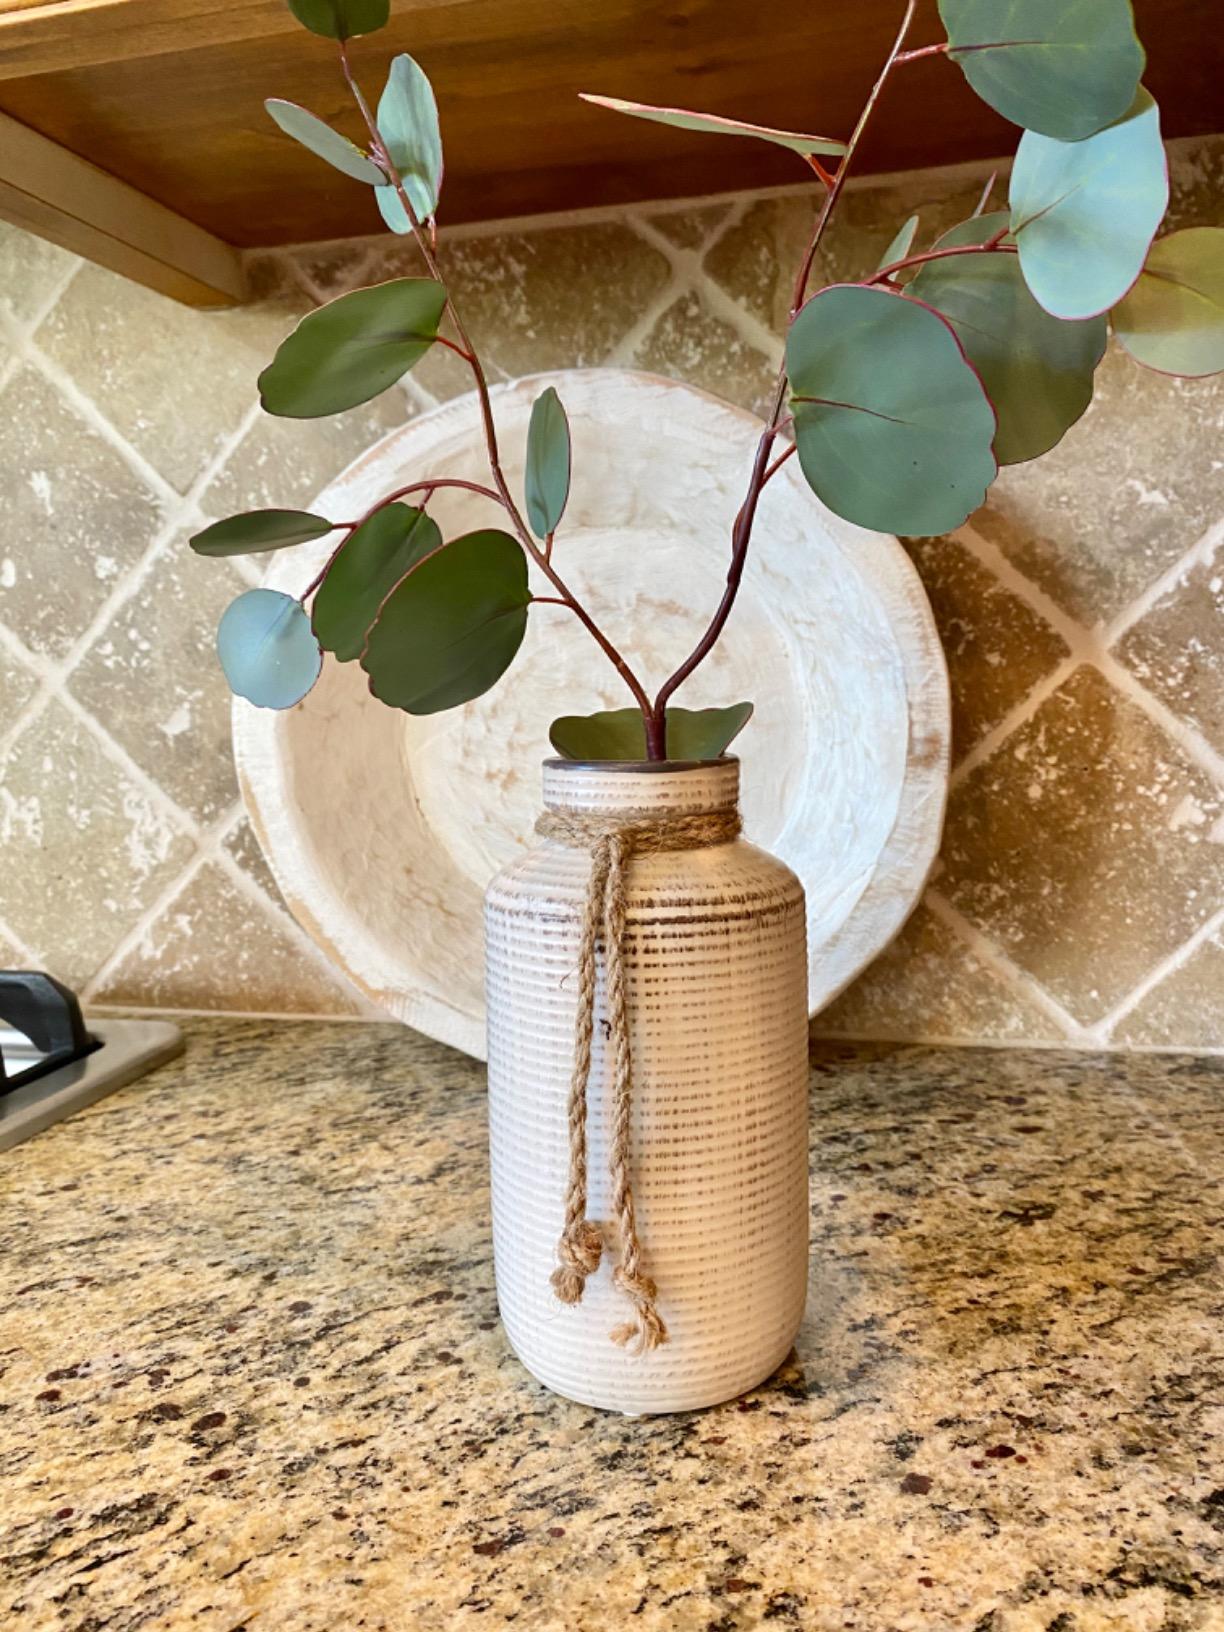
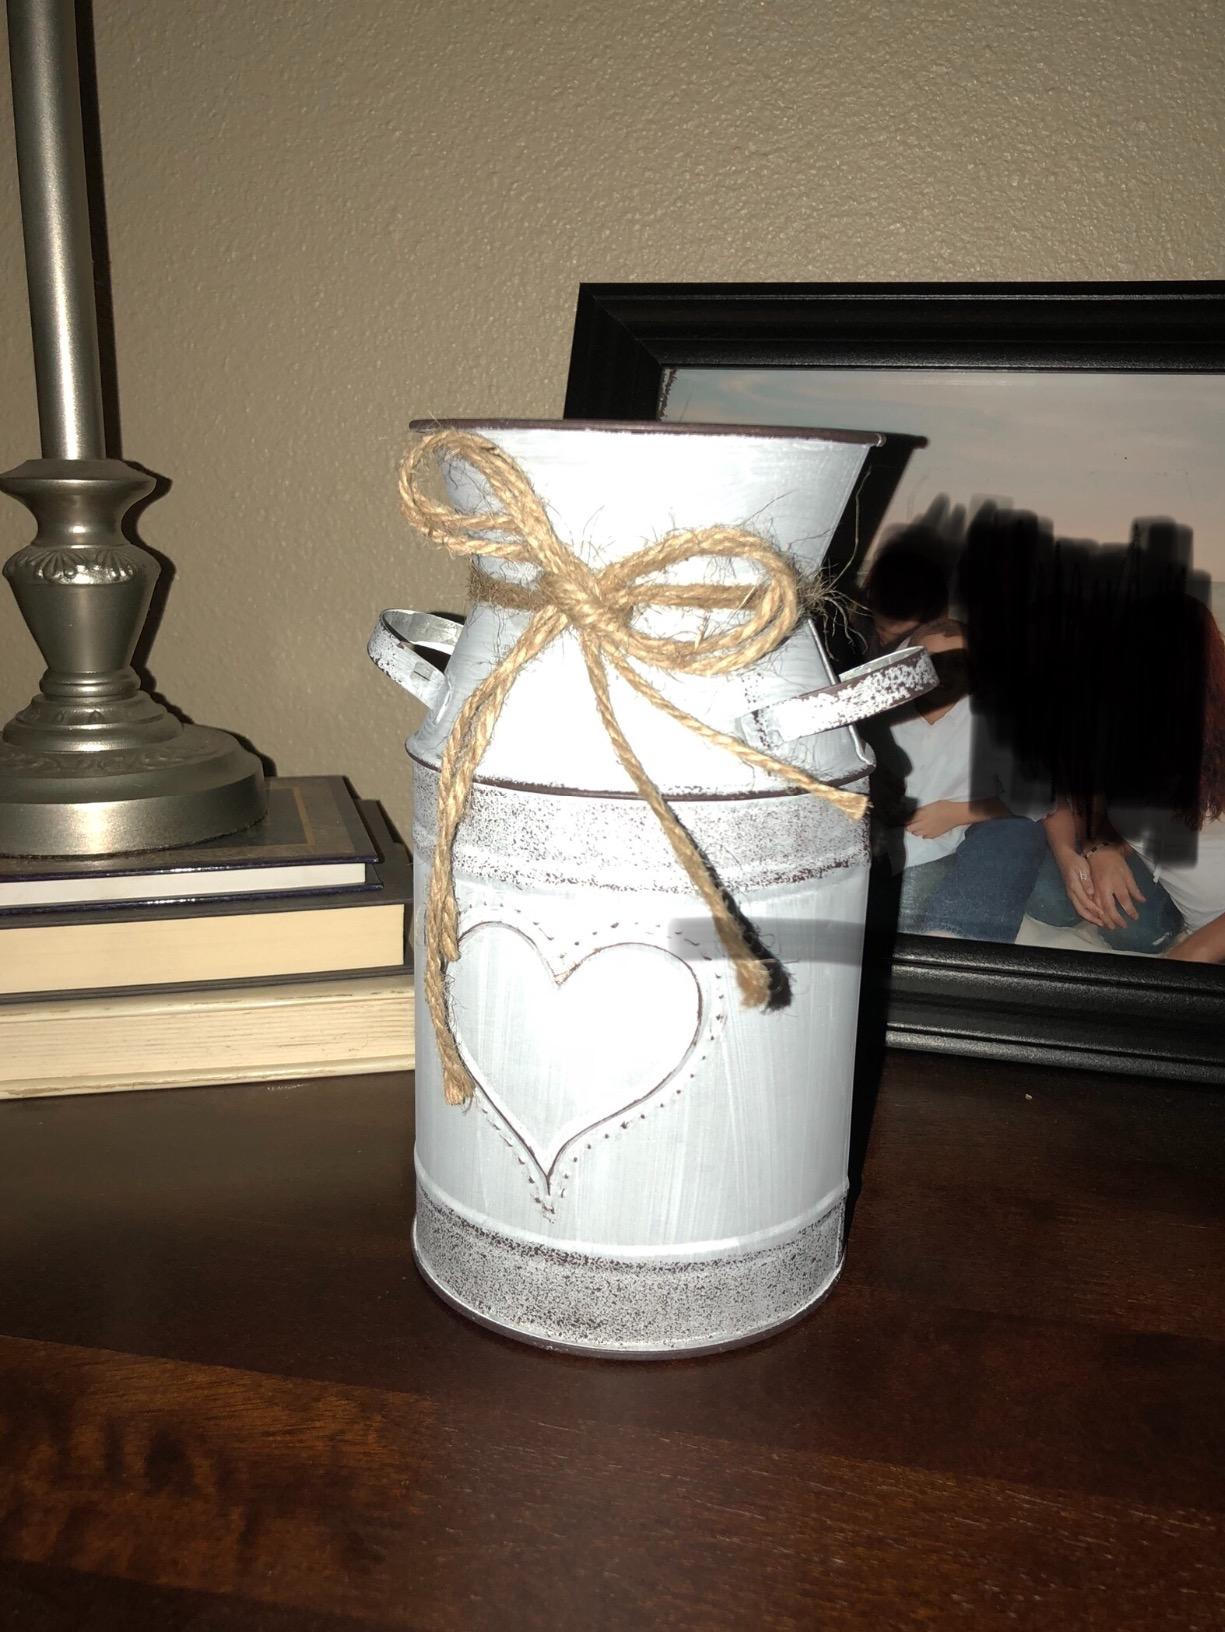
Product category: vase
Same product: no